Lavender (color)

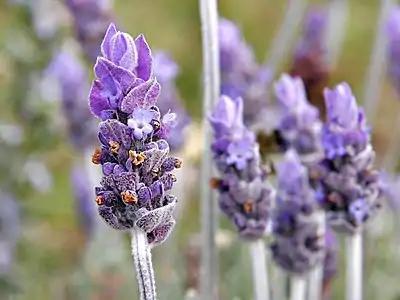
A lavender flower

The color heliotrope is shown at right. Another name for this color is "psychedelic lavender" because this color was a popular color often used in the hippie psychedelic poster art of the late 1960s for the Fillmore Auditorium and the Avalon Ballroom in San Francisco. These posters were sold in the head shops of the Haight-Ashbury neighborhood and were drawn and produced by such artists as Wes Wilson, Stanley Mouse, Rick Griffin, and Victor Moscoso.